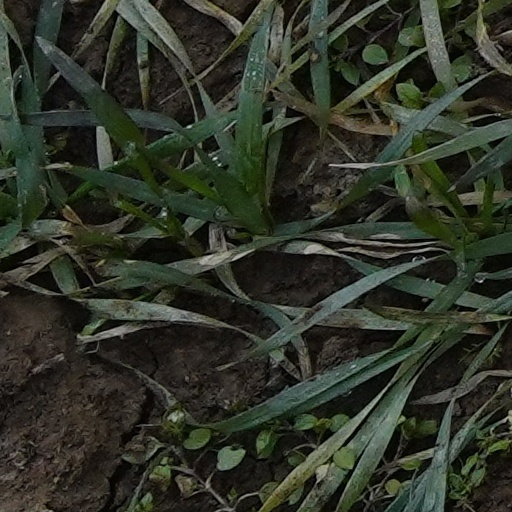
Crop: wheat